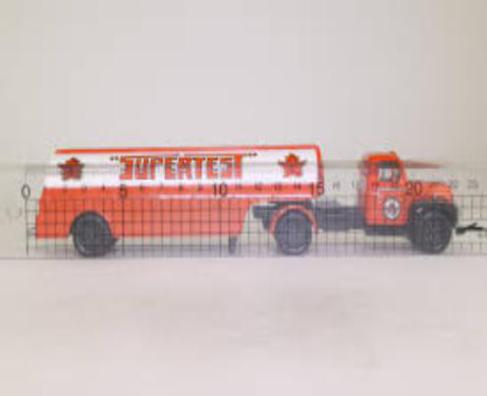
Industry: Transportation